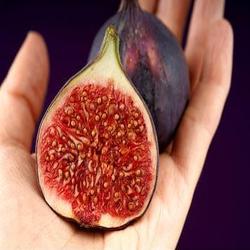
Label: Fig